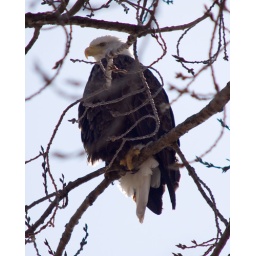
Eagle sitting in tree looking over the Mississipi river